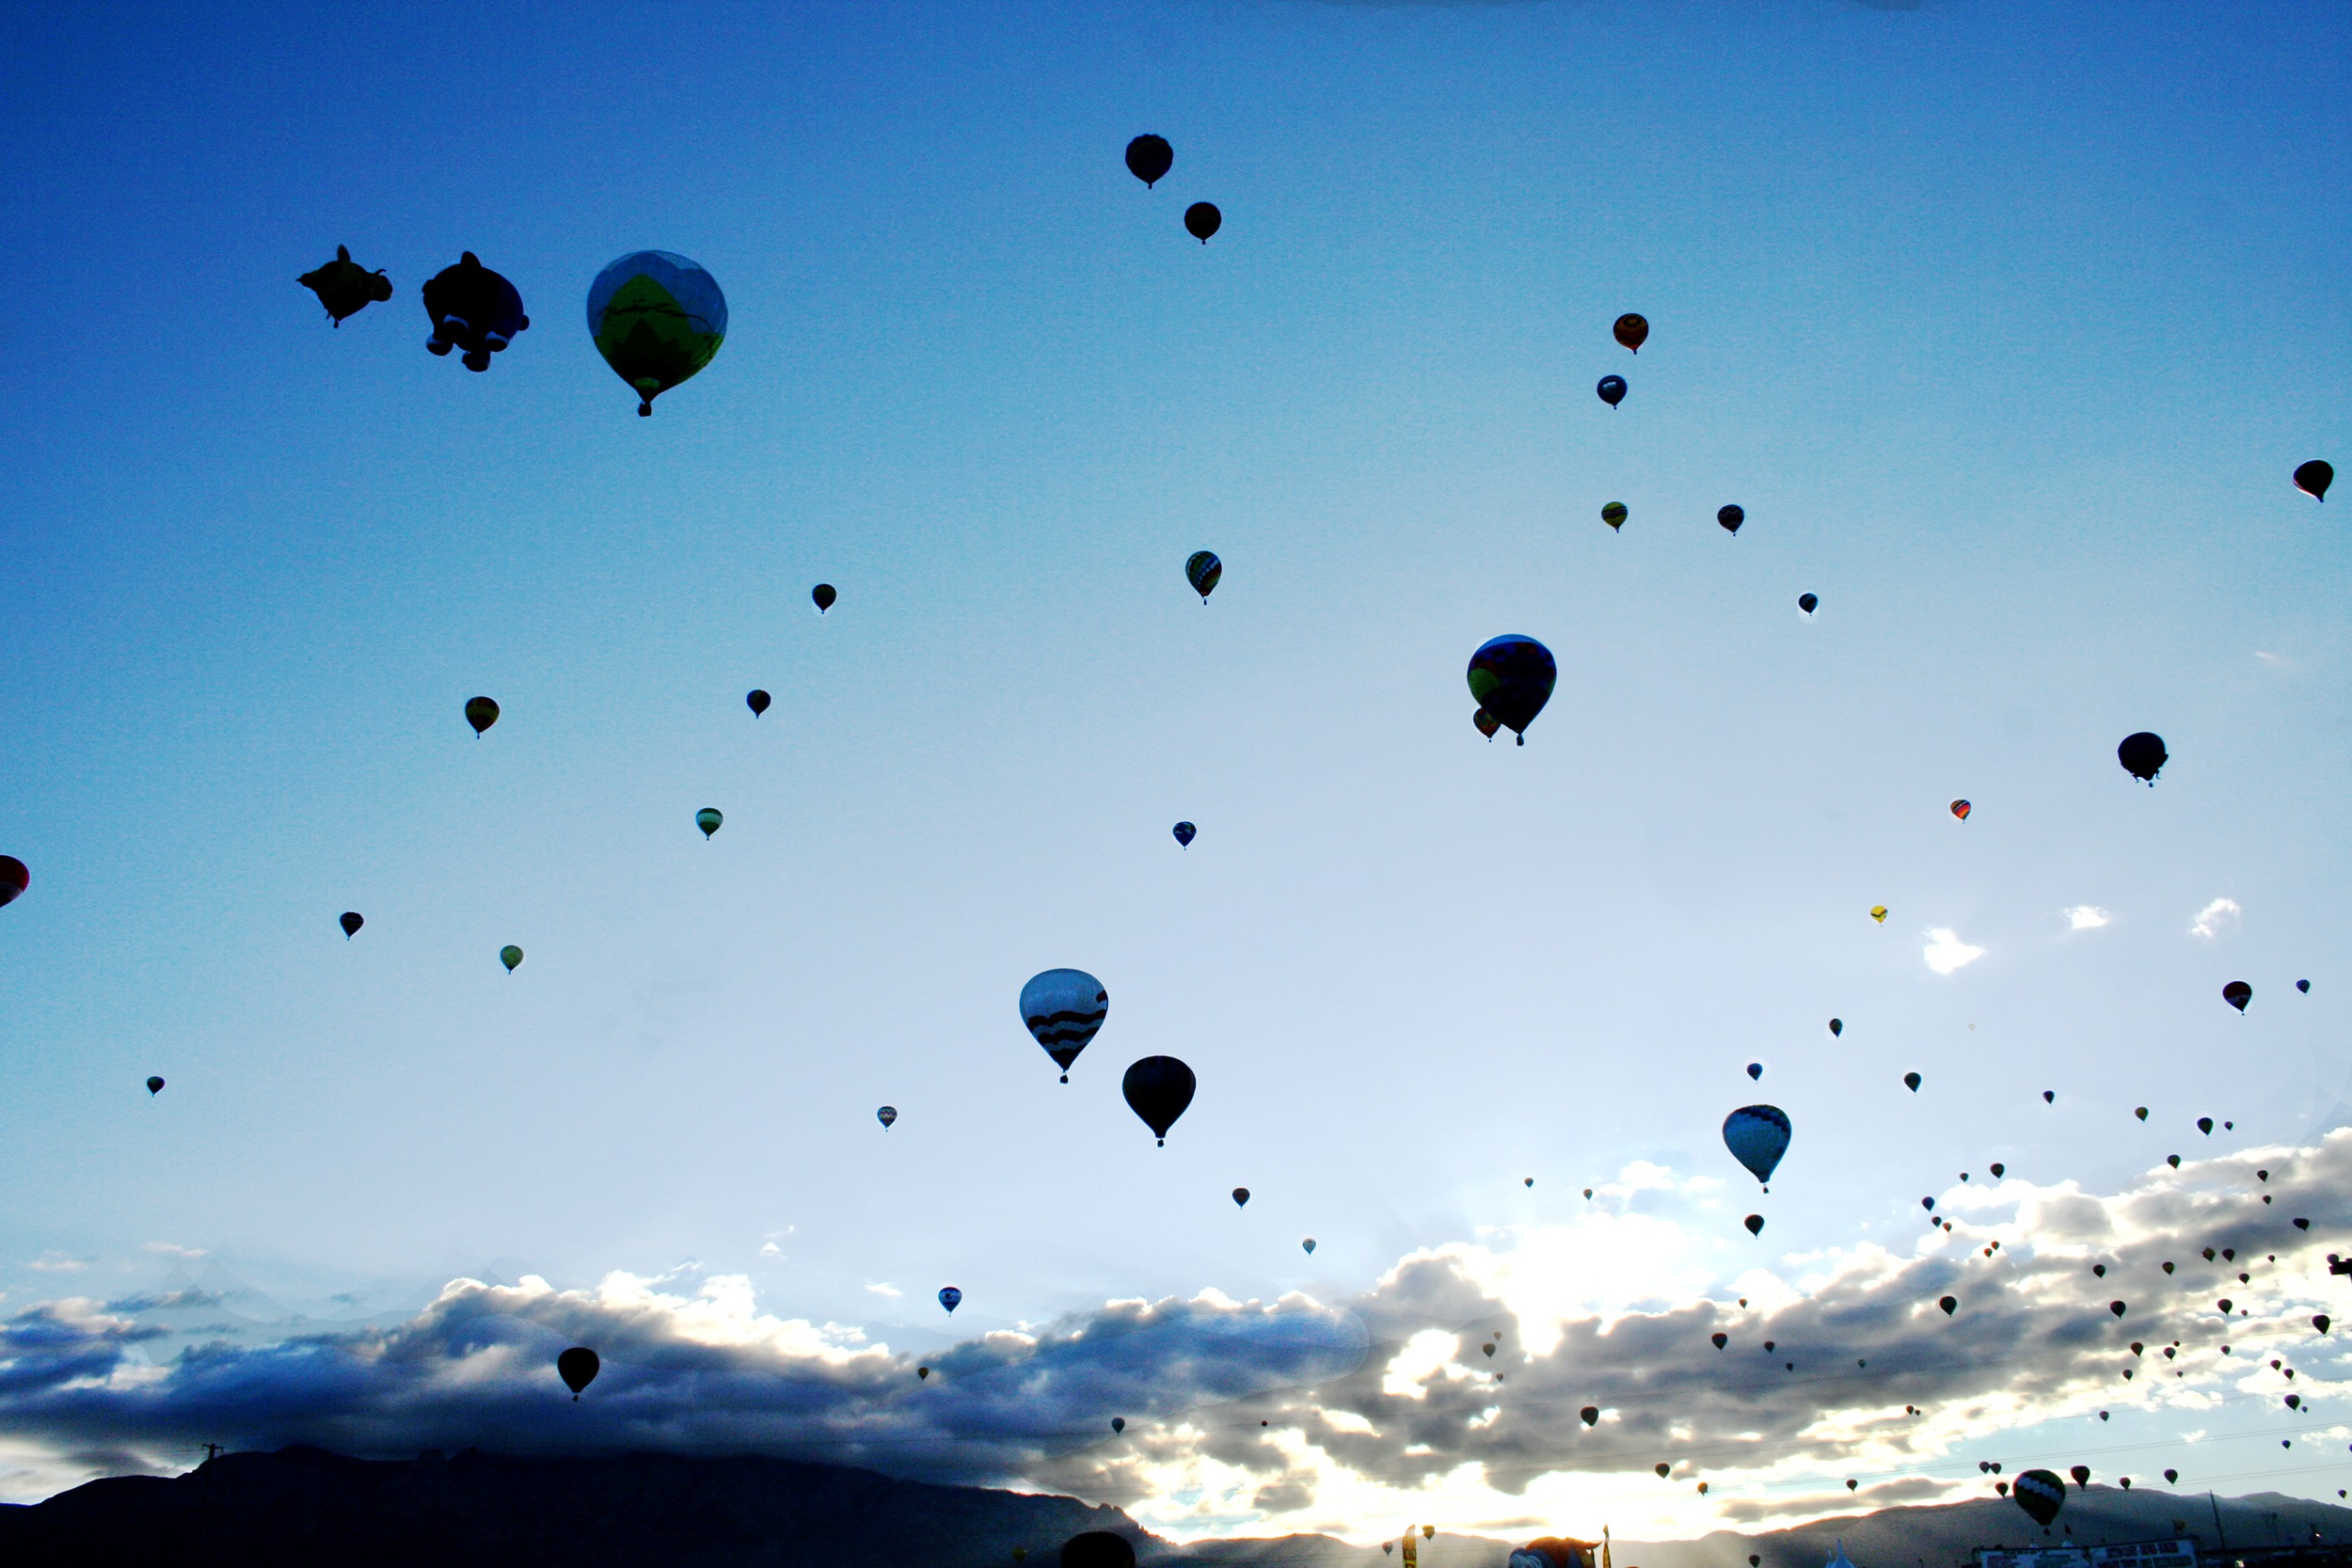
nature, sky, hot air balloon, view, atmosphere, flying, aircraft, environment, vehicle, tranquil, scenic, weather, cloudscape, outdoors, clouds, balloons, meteorology, hot air ballooning, balloon fiesta, hot air balloons, atmosphere of earth